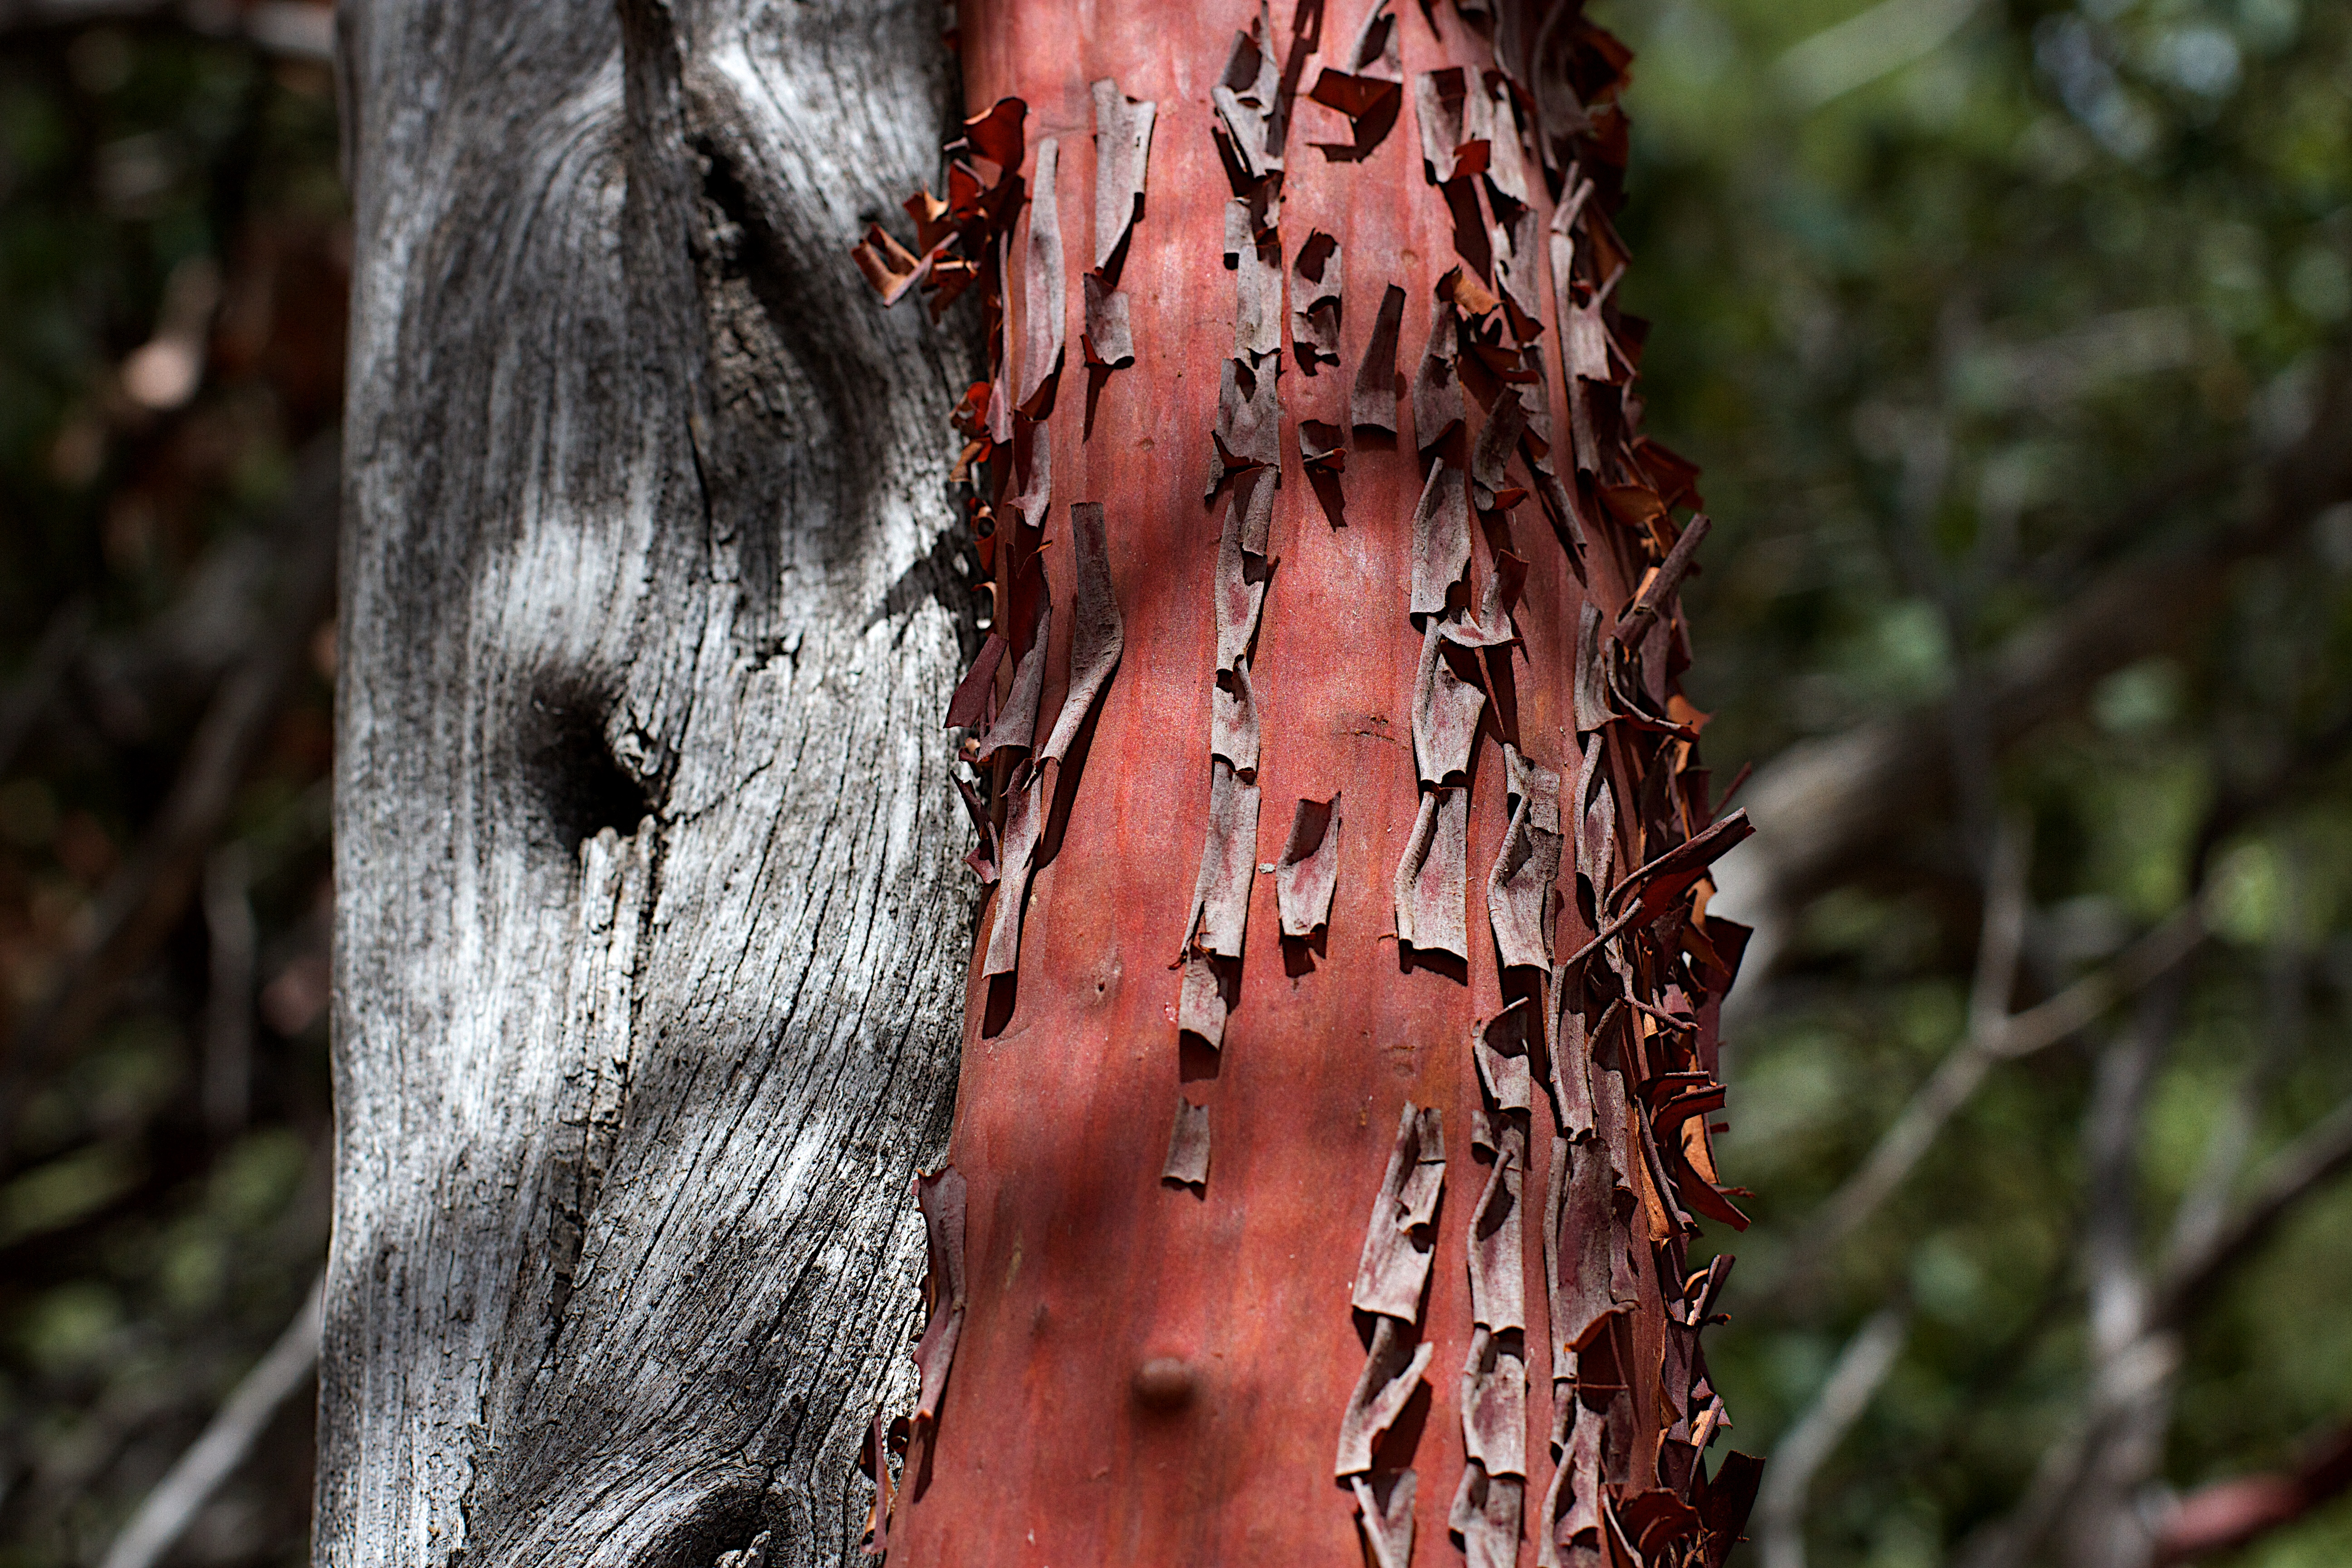
tree, nature, forest, branch, plant, wood, leaf, flower, trunk, spring, autumn, botany, flora, season, close up, woodland, 2016366, manzanita, flowering plant, plant stem, woody plant, land plant